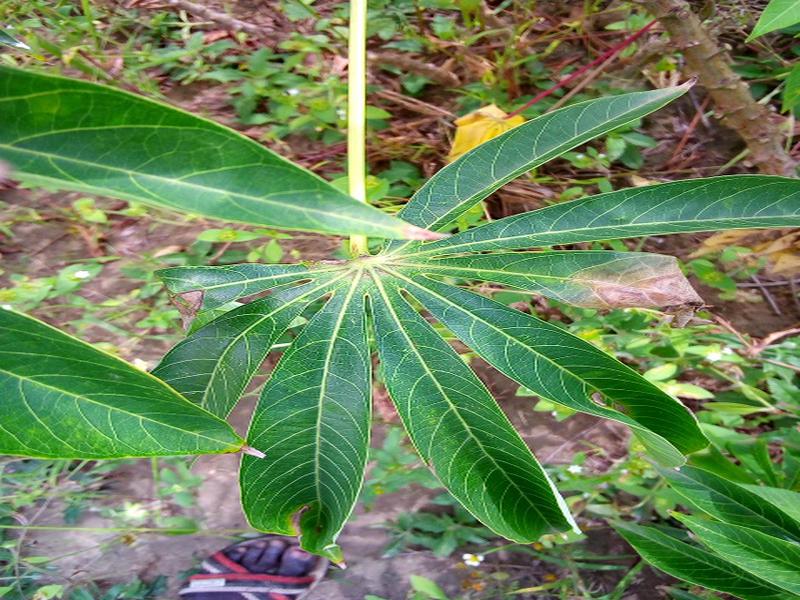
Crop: cassava
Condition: bacterial_blight